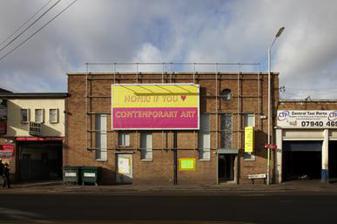
Building: Eastside Projects
Country: United Kingdom
Year built: 2008
Eastside Projects Facade of Eastside Projects on Heath Mill Lane. Established 2008 Location Digbeth , Birmingham , West Midlands, England Type Contemporary art Director Gavin Wade, Ruth Claxton Website eastsideprojects.org Eastside Projects is an artist-run space in the Digbeth area of Birmingham, England. It is a free public space that is imagined and organised by artists.  It commissions and presents experimental contemporary art exhibitions and proposes ways in which art may be useful to society.[1] Eastside Projects was founded by six artists: Simon Bloor, Tom Bloor, Céline Condorelli, Ruth Claxton, James Langdon, and Gavin Wade. Eastside Projects is a not-for-profit company limited by guarantee. The current directors are Ruth Calxton and Gavin Wade. Group exhibitions have featured artists and organisations such as Art & Language, Mel Bochner and Grizedale Arts, while past solo shows include Liam Gillick, Shezad Dawood, Carey Young, Sahjan Kooner , William Pope.L, Sonia Boyce , and Dan Graham. Since the space opened in 2008, it has made a substantial contribution to Birmingham and its burgeoning reputation as a centre for contemporary art; through Extra ordinary People, the We Are Eastside Consortium, and other partnerships, it has successfully supported the developing ecology of artists, projects, and public art commissions. Background "Pleasure Island" (2007), Heather and Ivan Morison Eastside Projects opened on 26 September 2008 with its inaugural exhibition, "This is the Gallery and the Gallery is Many Things". Since its launch, the exhibition programme has featured a series of exhibitions that use the mode of a medium to explore different ideas and representations of that medium: Sculpture Show" (2009), "Abstract Cabinet Show" (2009), "Curtain Show" (2010), "Book Show" (2010), "Narrative Show" (2011), and "Painting Show" (2011–2012).[2] Led by Gavin Wade and Ruth Claxton, the space is run by practising artists, artist-curators, artist-engineers, artist organisers, ect who combine careers within the UK and international art worlds while working at Eastside Projects. Eastside Projects challenges what an art gallery can be by turning the staff offices, and building structures as artist commissions. The current staff offices are designed by K4 Architects, while previous artists Ivan and Heather Morrison built the offices as a wooden structure ‘Pleasure Island’.  This has transformed over time into an evolving gallery-space which wears its history and influences on its sleeve. In 2011, Eastside Projects was accepted into Arts Council England's National Portfolio, securing funding for a further three years from 2012. The gallery has also received additional funding from a Paul Hamlyn Breakthrough Award and works in partnership with Birmingham City University who support the gallery through project funding and the use of equipment or facilities. In 2017 Eastside Projects closed due to refurbishment work supported by Birmingham City University, Arts Council England, Custard Factory and K4 Architects which resulted in a £250,000 revamp of the site.  Eastside Projects re-opened in 2018 ,with Another Reality Awaits You. Eastside Projects + You Long Term Works Eastside Projects' organisational model promotes the intertwining of exhibition space and programme.  Making the gallery an artwork within itself.  There are a number of long-term works located within the gallery, which formed elements of previous exhibitions. "Local Myths", a totemic sculpture by Jennifer Tee has been a permanent fixture in the gallery since 2010.  The handle of the front door is a work entitled "Wilkommen. Bienvenue. Welcome. C'mon in." by Artist Matthew Harrison. The old office was a structure, "Pleasure Island", originally designed by Heather and Ivan Morison for the Welsh Pavilion at the Venice Biennale in 2007.[4] Extra Ordinary People Extra Ordinary People EOP, (originally Extra Special People) is an associate membership scheme at Eastside Projects. EOP supports the development of work, ideas, connections and careers and programmes a huge range of events for artists, writers, curators and those with a more general interest in contemporary art. EOP organises regular social events which can take the form of talks, crits, practical workshops, practice-led group discussions, support and mentoring surgeries. Every year Eastside Projects invites EOP members to write an exhibition proposal for the Members Show in Gallery Two.  In 2023 the artist fee was £3000, with a Production fee of £2000 Incidental Artists Model As of 2022-2026, Eastside Projects reworked their organisational structure to change the way they commission and pay artists.  Taking reference from the Artist Placement Group (APG) in the mid-1960s the APG proposed and made strenuous efforts to radically transform artists’ relation to society. Adopting the role of the incidental person, the group proposed getting involved in the processes of other organisations, from steel factories to government offices. APG considered artists a hugely underused human creative resource that offered a potential benefit of tangential thinking and making. ‘’Artists are catalysts. We are the dreamers and doers, collaborators and supporters, guests and hosts who work alongside communities to imagine and co-evolve our civic infrastructure” - Eastside Projects, 2022 Currently an Incidental Artist will work with Eastside Projects for a period of 18 months, during which the Incidental Artist will spend time researching and developing their practice for a public sharing event.  The Incidental artist fee is £10,000, with a £10,000 production fee. References